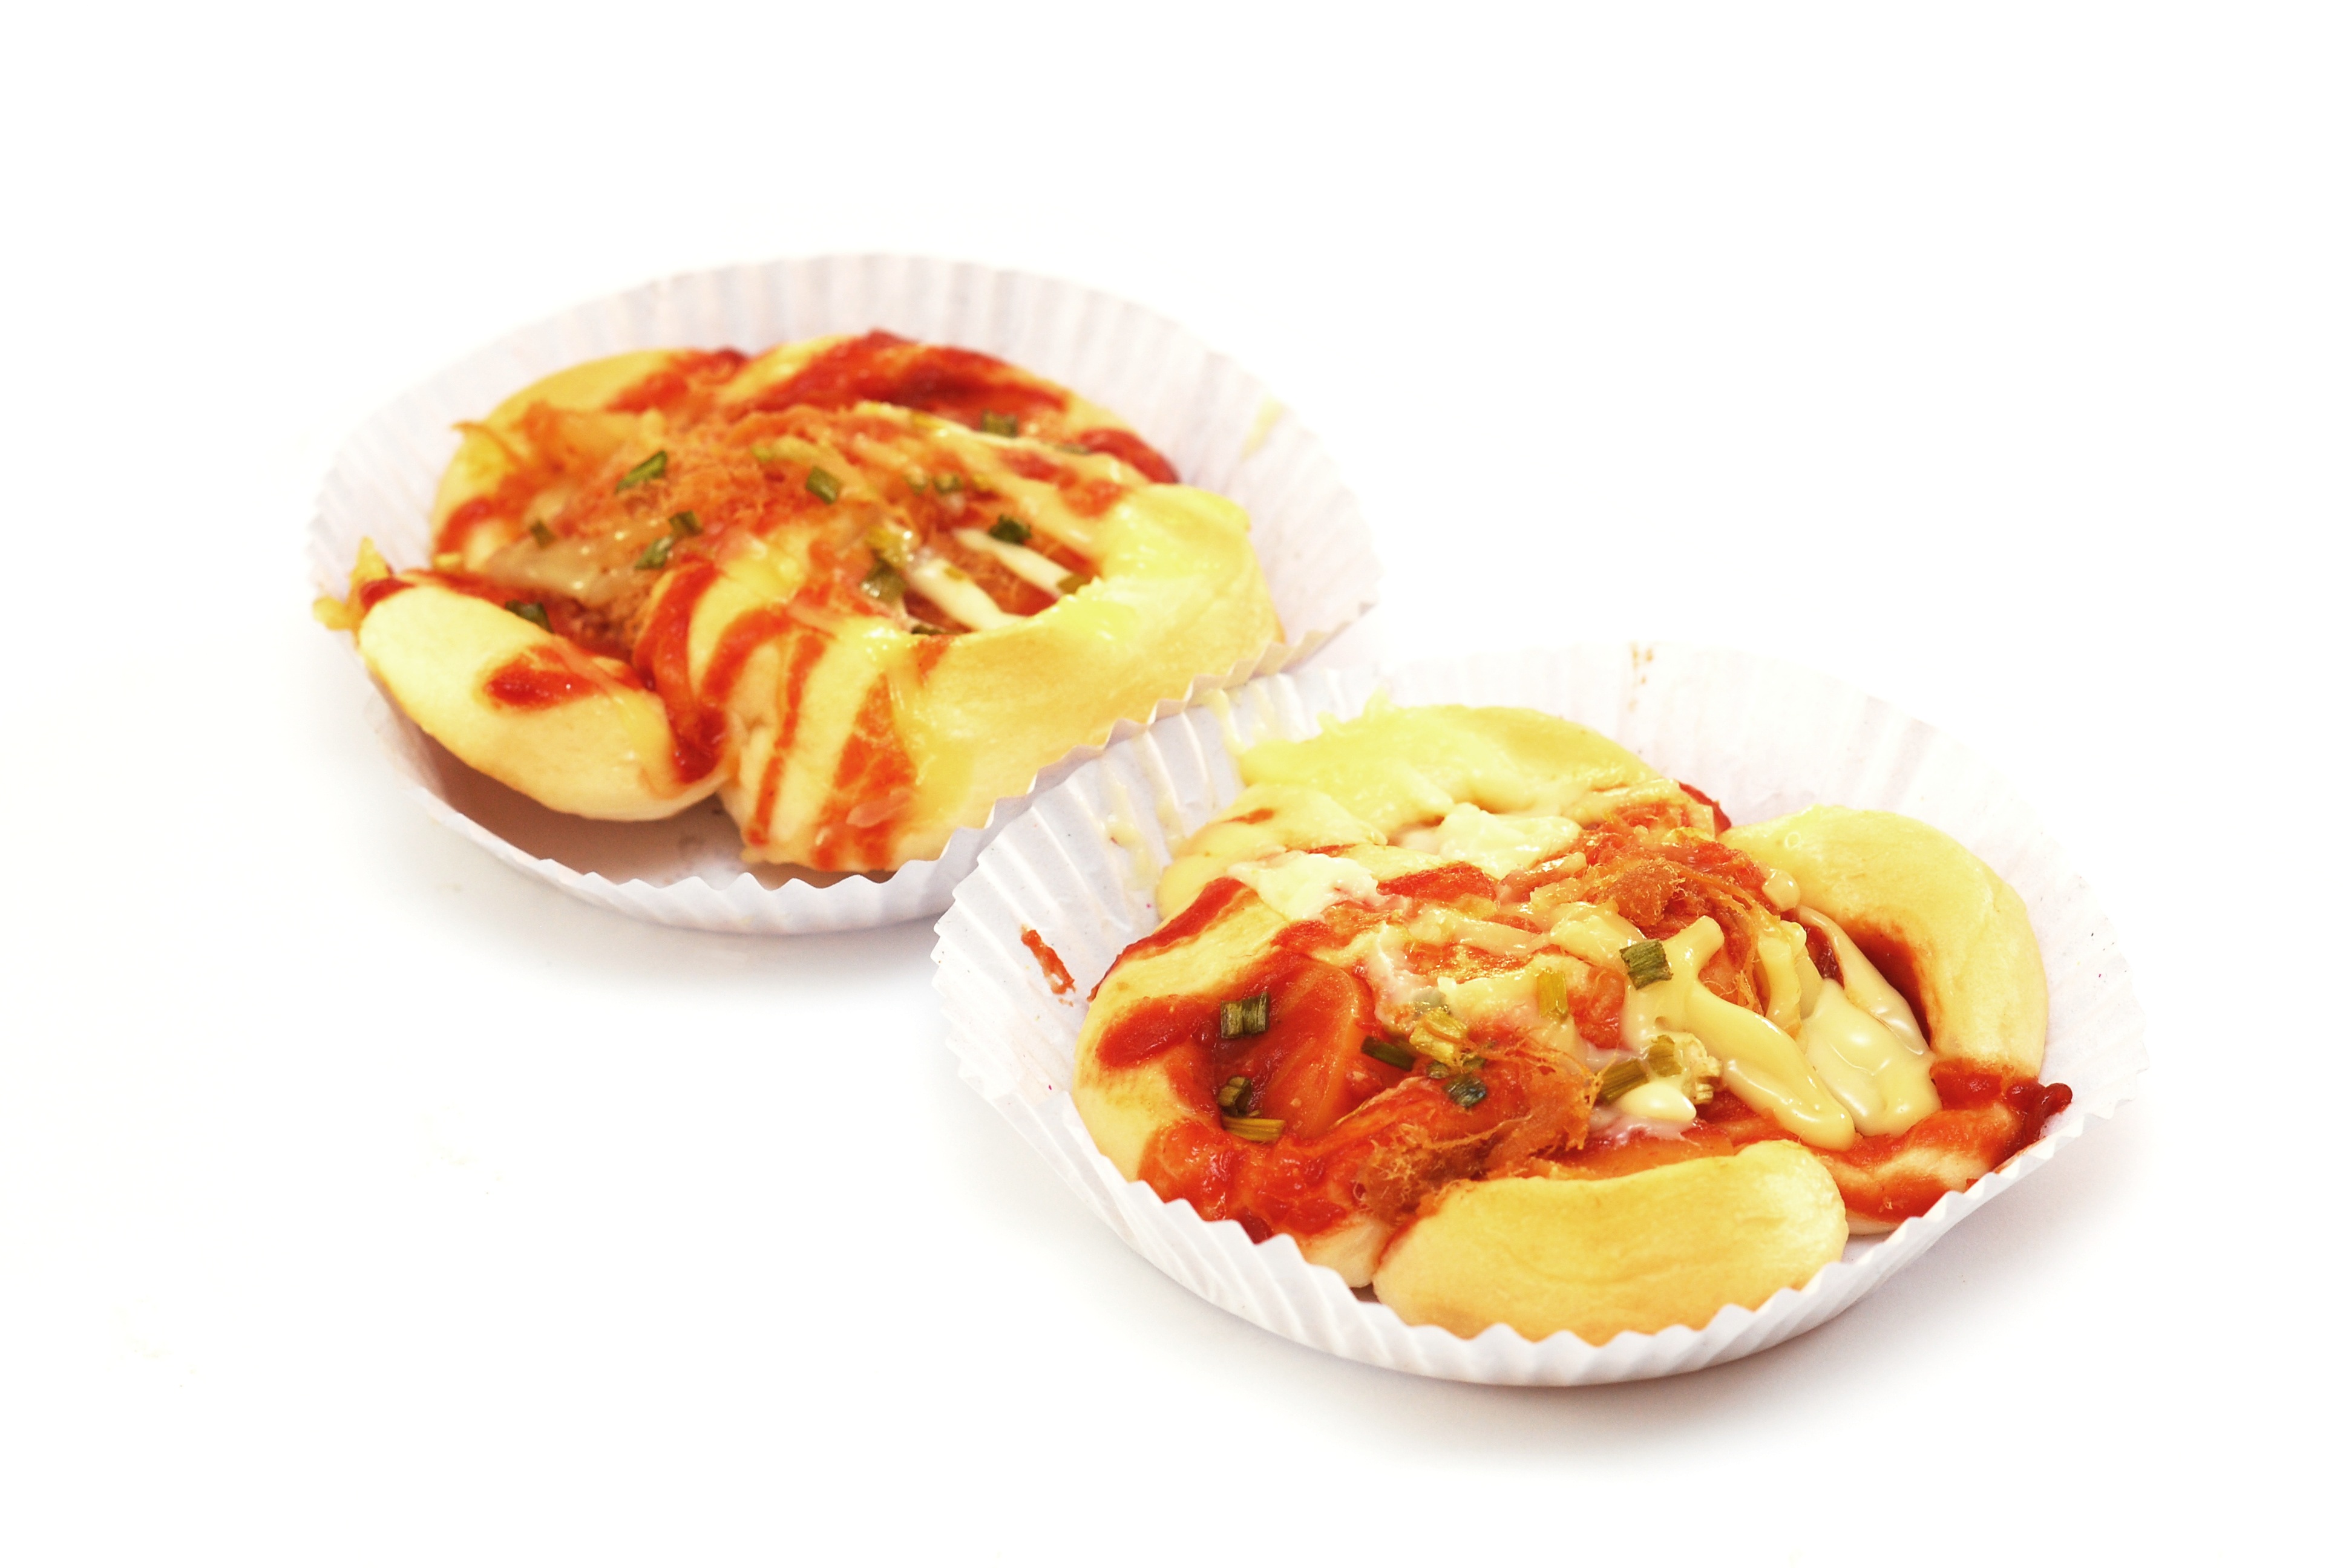
dish, meal, food, produce, breakfast, snack, fast food, cuisine, bread, bakery, pizza, bun, asian food, sweets, vegetarian food